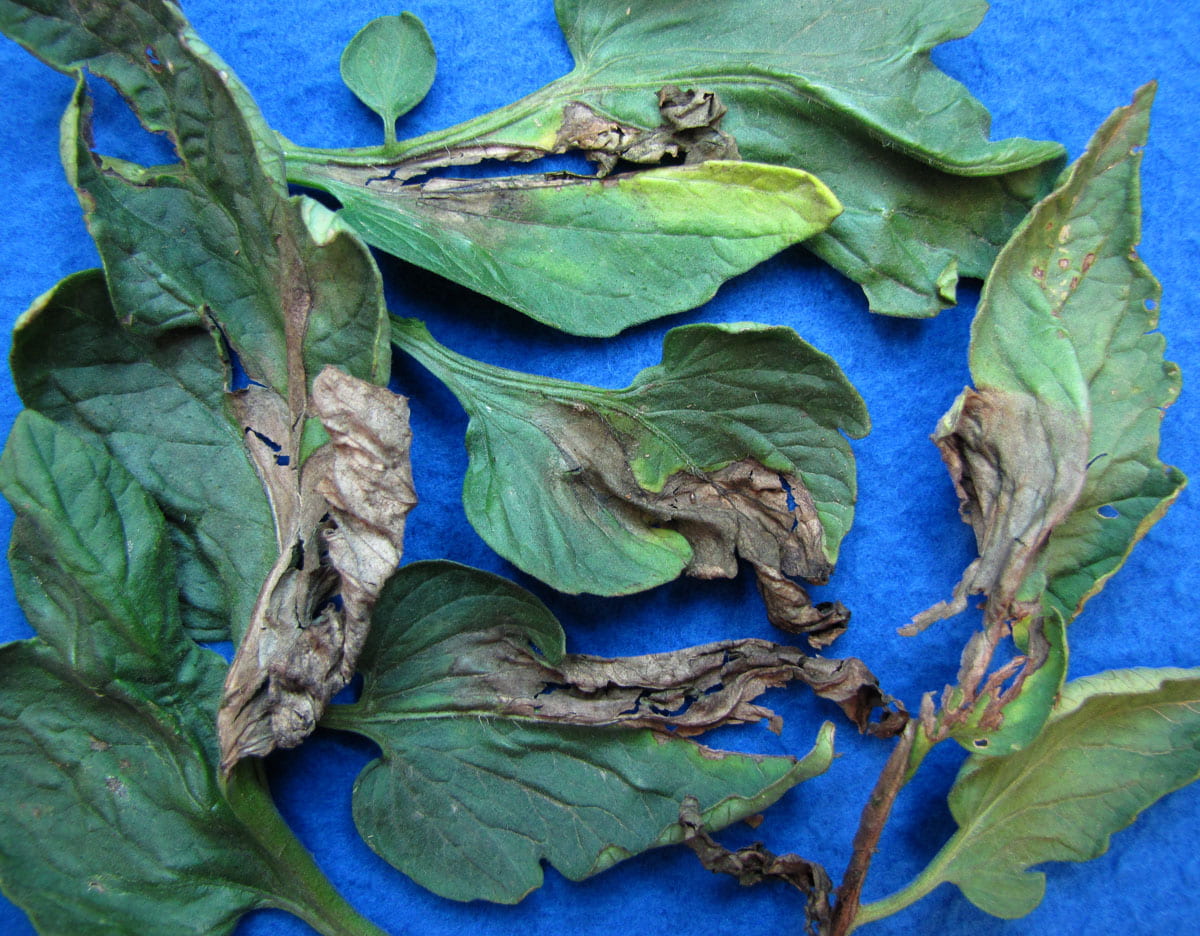
Plant: Tomato
Disease: tomato late blight